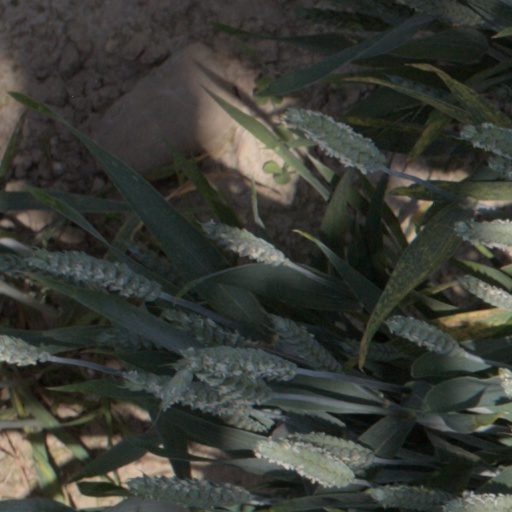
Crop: wheat